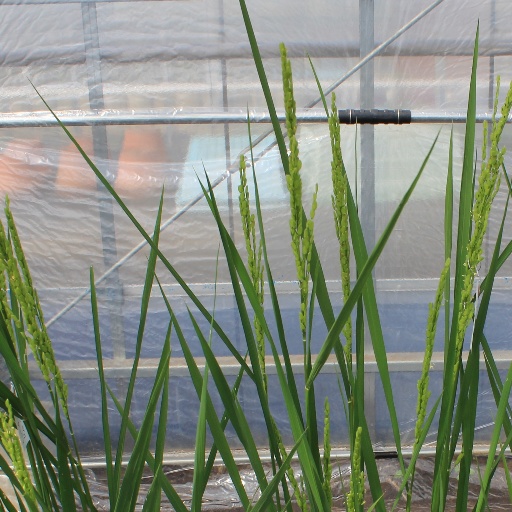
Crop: rice